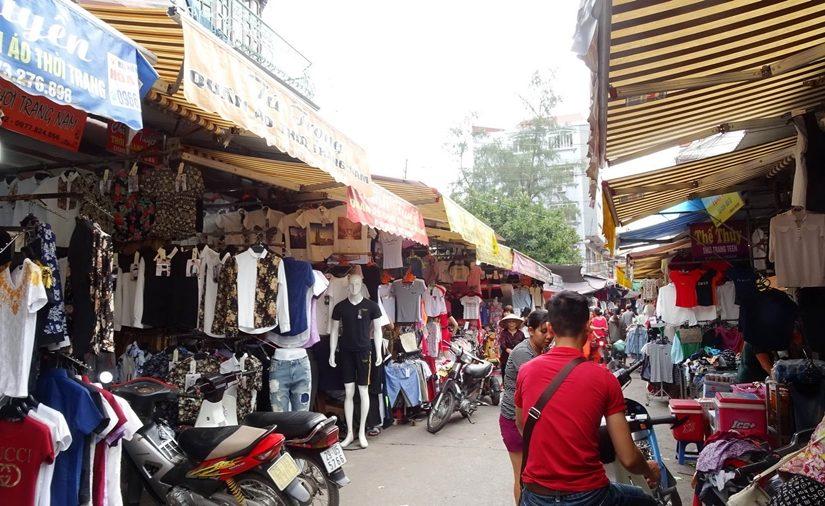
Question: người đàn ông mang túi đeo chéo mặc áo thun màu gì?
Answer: người đàn ông mang túi đeo chéo mặc áo thun màu đỏ